United States Department of Energy

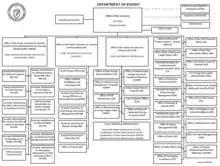
Organizational chart of the US Department of Energy after the February 2022 reorganization

The department is under the control and supervision of a United States Secretary of Energy, a political appointee of the President of the United States. The Energy Secretary is assisted in managing the department by a United States Deputy Secretary of Energy, also appointed by the president, who assumes the duties of the secretary in the secretary's absence. The department also has three under secretaries, each appointed by the president, who oversee the major areas of the department's work. The president also appoints seven officials with the rank of Assistant Secretary of Energy who have line management responsibility for major organizational elements of the department. The Energy Secretary assigns their functions and duties.